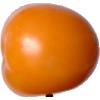
Label: yellow_tomato